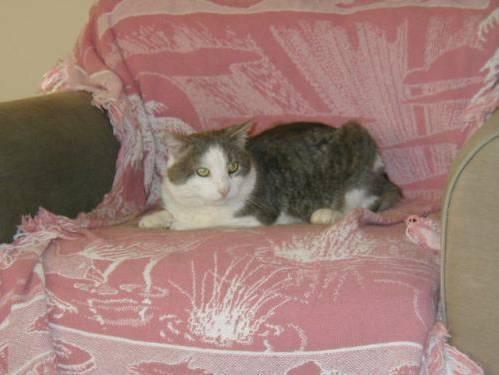
cat